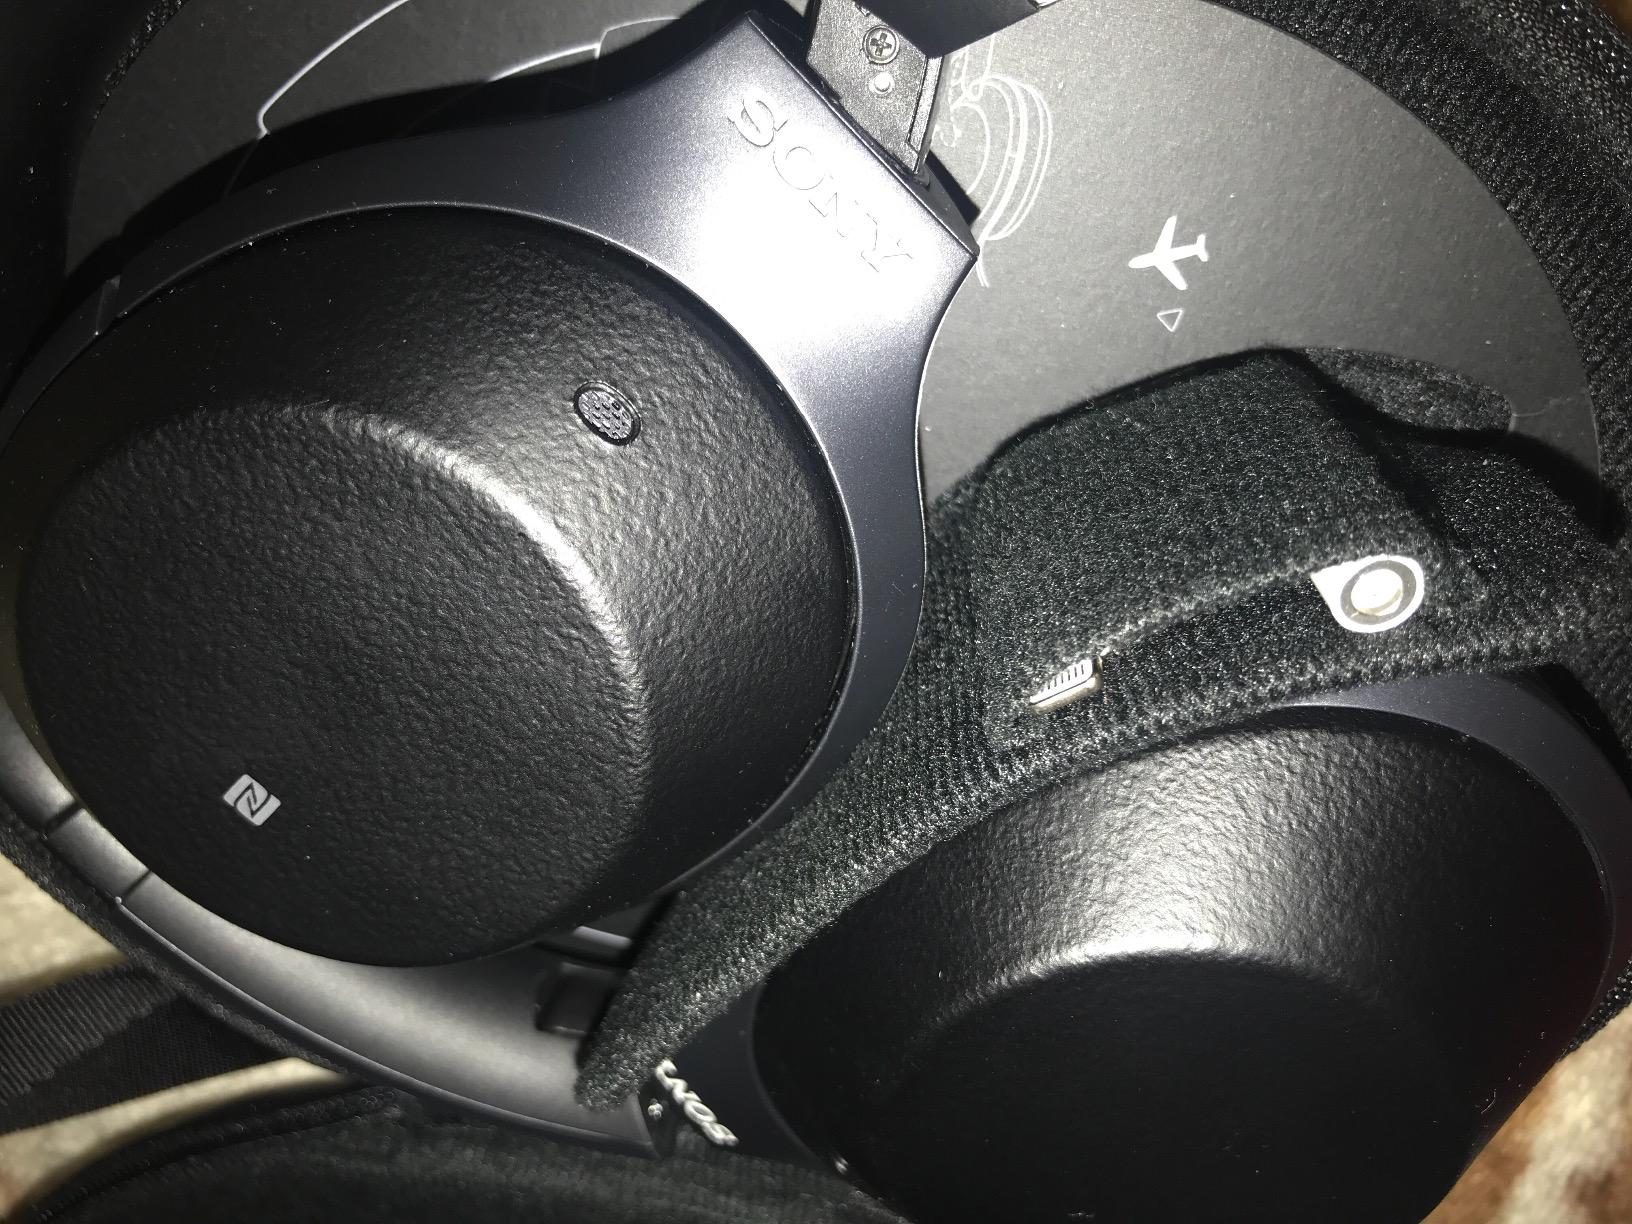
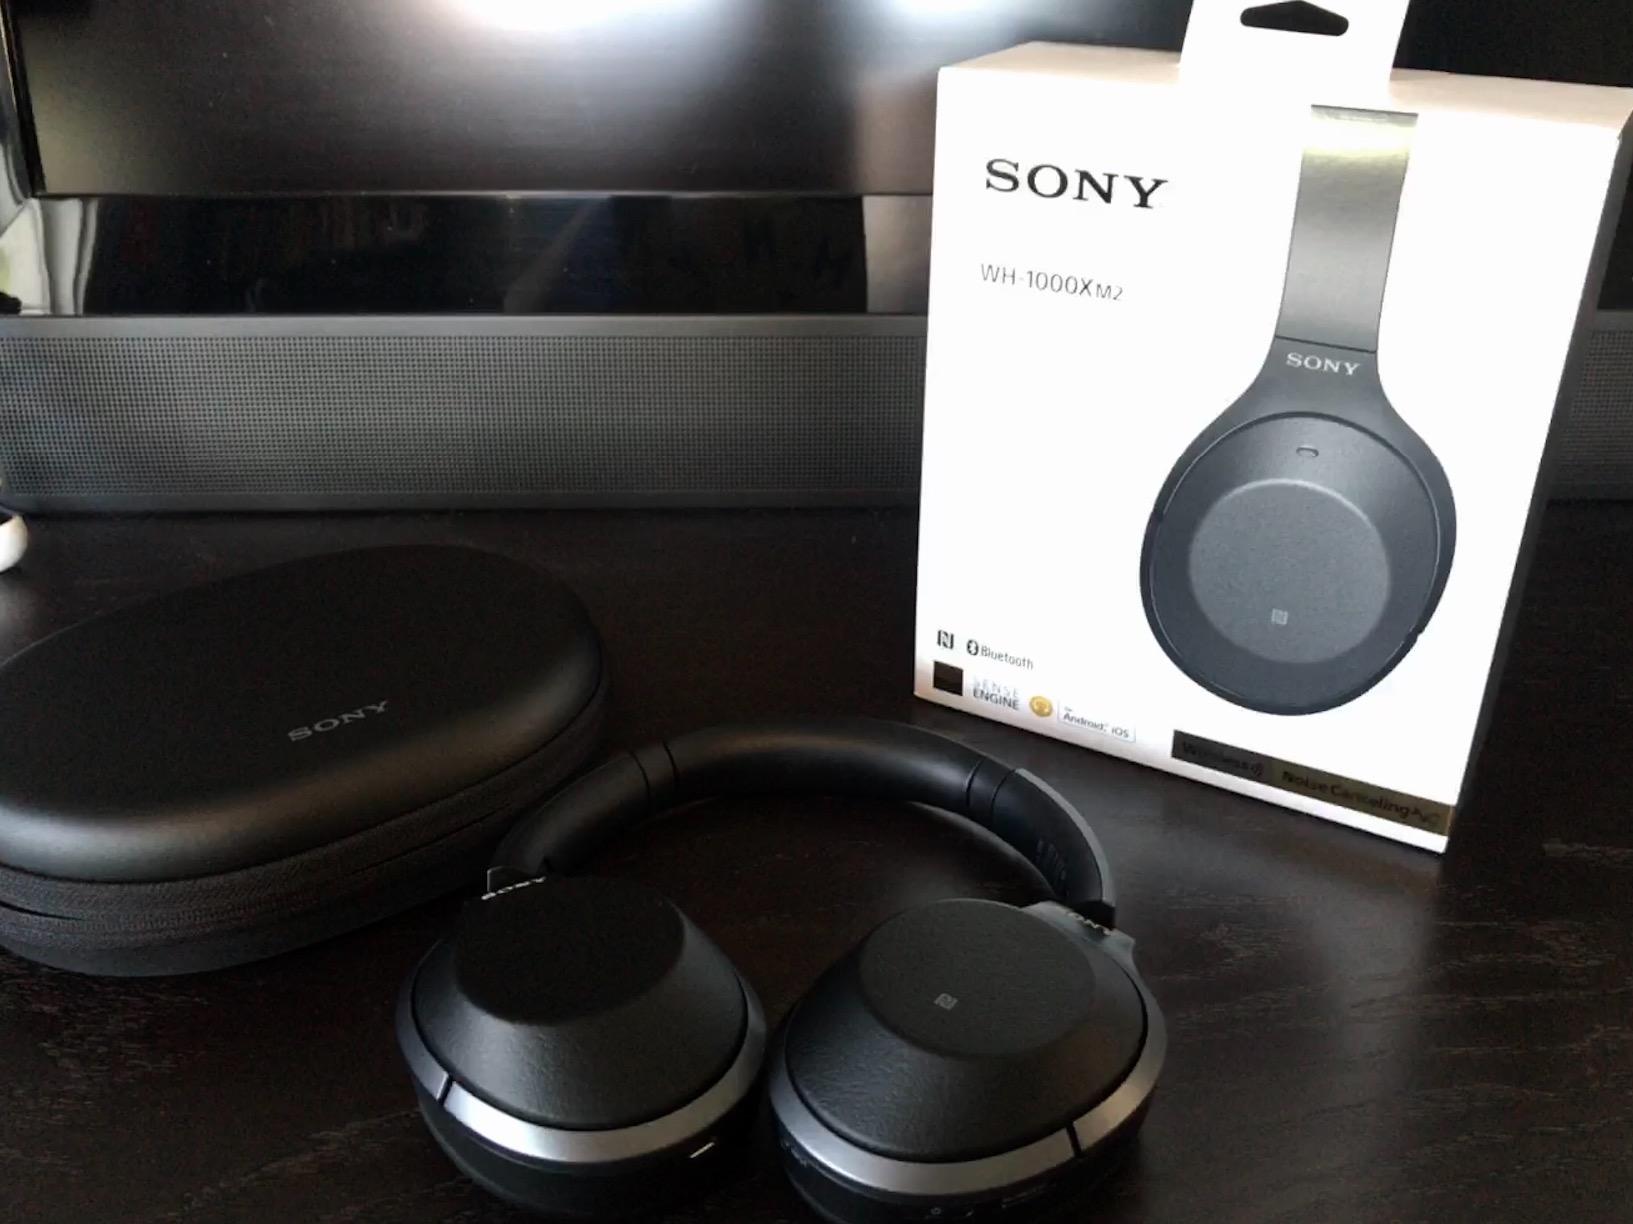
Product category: headphones
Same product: yes